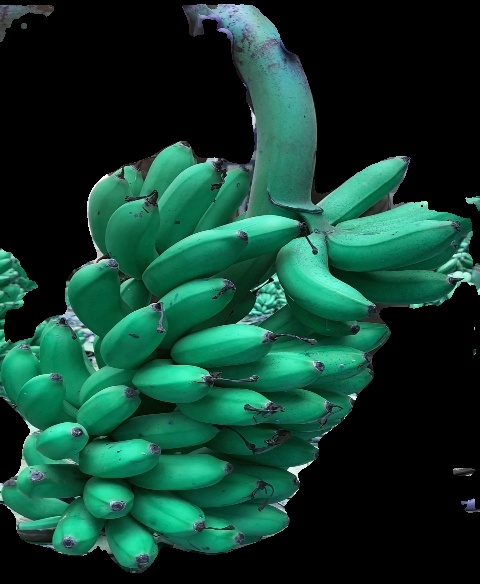
Variety: rasbale
Grade: grade1